Fifteen Million Merits

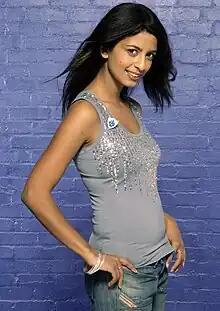
British television presenter Konnie Huq co-wrote "Fifteen Million Merits" along with her husband, series creator Charlie Brooker.

"Fifteen Million Merits" was written by Brooker and his wife Konnie Huq; an inspiration for the episode was Huq's remark that Brooker would "basically be happy in a room where every wall" was an iPad screen. Huq had conceived of a future where the walls of every house would be a touch-screen television, whilst Brooker had been inspired by avatars and Miis on the Xbox 360 and Wii. Huq had also had an idea that gyms should be powered by the energy produced by its exercise equipment.